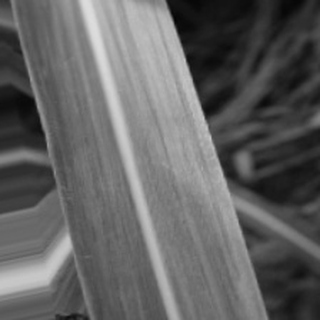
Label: sugarcane_bacterial_blight